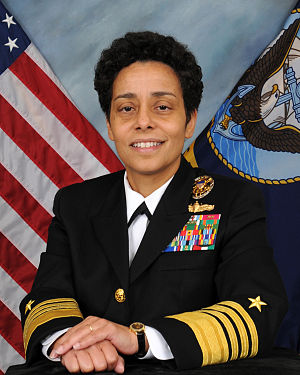
Michelle J. Howard
Howard i juni 2014
"Michelle Janine Howard er en amerikansk admiral, som for øjeblikket gør tjeneste som den 38te Vice Chief of Naval Operations. Før det var hun Deputy Chief of Naval Operations for Operations, Plans and Strategy. Howard har opnået mange historiske ""første"" igennem sin karriere i den amerikanske flåde. Hun var den første afro-amerikanske kvinde, der opnåede rang af 3-stjernet og 4-stjernet i det amerikanske militær, ligesom hun var den første afroamerikanske kvinde, der blev admiral i flåden.